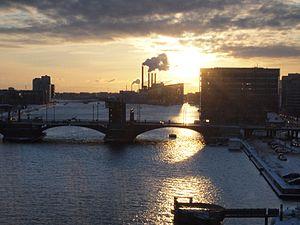
Langebro est un pont basculant pour les voitures, les vélos et les piétons située à dans le centre ville de Copenhague.